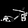
Label: Sandal